Sophie Hunger

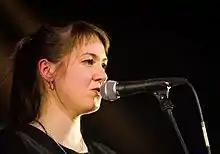
Sophie Hunger 2015

From 2002 to 2006, Hunger was a guest singer for the project Superterz and appears on the 2006 album "Standards" released by that group. Starting in 2004, Hunger was the lead singer of the indie rock group "Fisher". The band split in 2007.